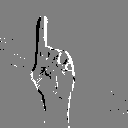
ASL letter: z